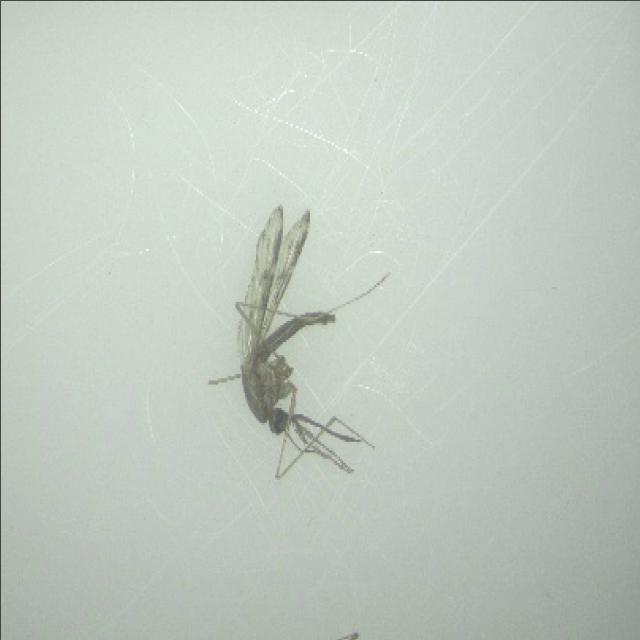
Species: anopheles_sinensis